Liroy

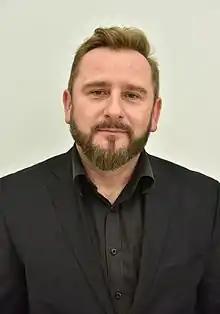

Piotr Krzysztof Liroy-Marzec (born July 12, 1971, in Busko Zdrój, Poland as Piotr Krzysztof Marzec), better known as Liroy (Leeroy), is a Polish rapper and politician.